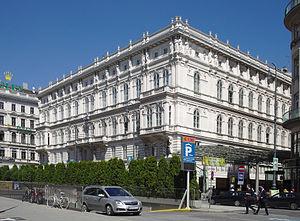
Le Palais Todesco est un monument architectural de style néo-renaissance de la seconde moitié du XIXᵉ siècle qui s'élève au centre-ville de Vienne dans la rue Kärntner Straße, en face de l'Opéra de Vienne, le long du boulevard circulaire Ring.